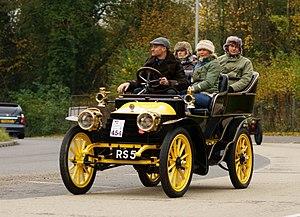
Wolseley Motors Limited fut un constructeur anglais de véhicules automobiles, fondé en 1901 par le fabricant d'armement Vickers, en collaboration avec l'industriel Herbert Austin. Au début, Wolseley mit en production une gamme complète d'automobiles, dominée par des voitures de luxe très prisées à la Belle Époque, jusqu'à la mort des frères Vickers, en 1915 et 1919. En 1921, dans sa plus forte expansion, Wolseley fabriqua plus de 12 000 voitures, s'affirmant comme le plus grand fabricant d'automobiles de Grande-Bretagne. Cependant, en 1927, le surdéveloppement de l'entreprise a conduit à sa mise sous séquestre, la faisant passer des mains de Vickers à celles de William Richard Morris, pour finir dans l'empire Morris Motor Company, puis dans British Motor Corporation et British Leyland, avant de voir son nom disparaître en 1975.